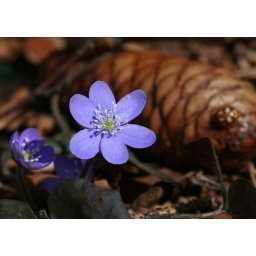
first flowers in the forest ...